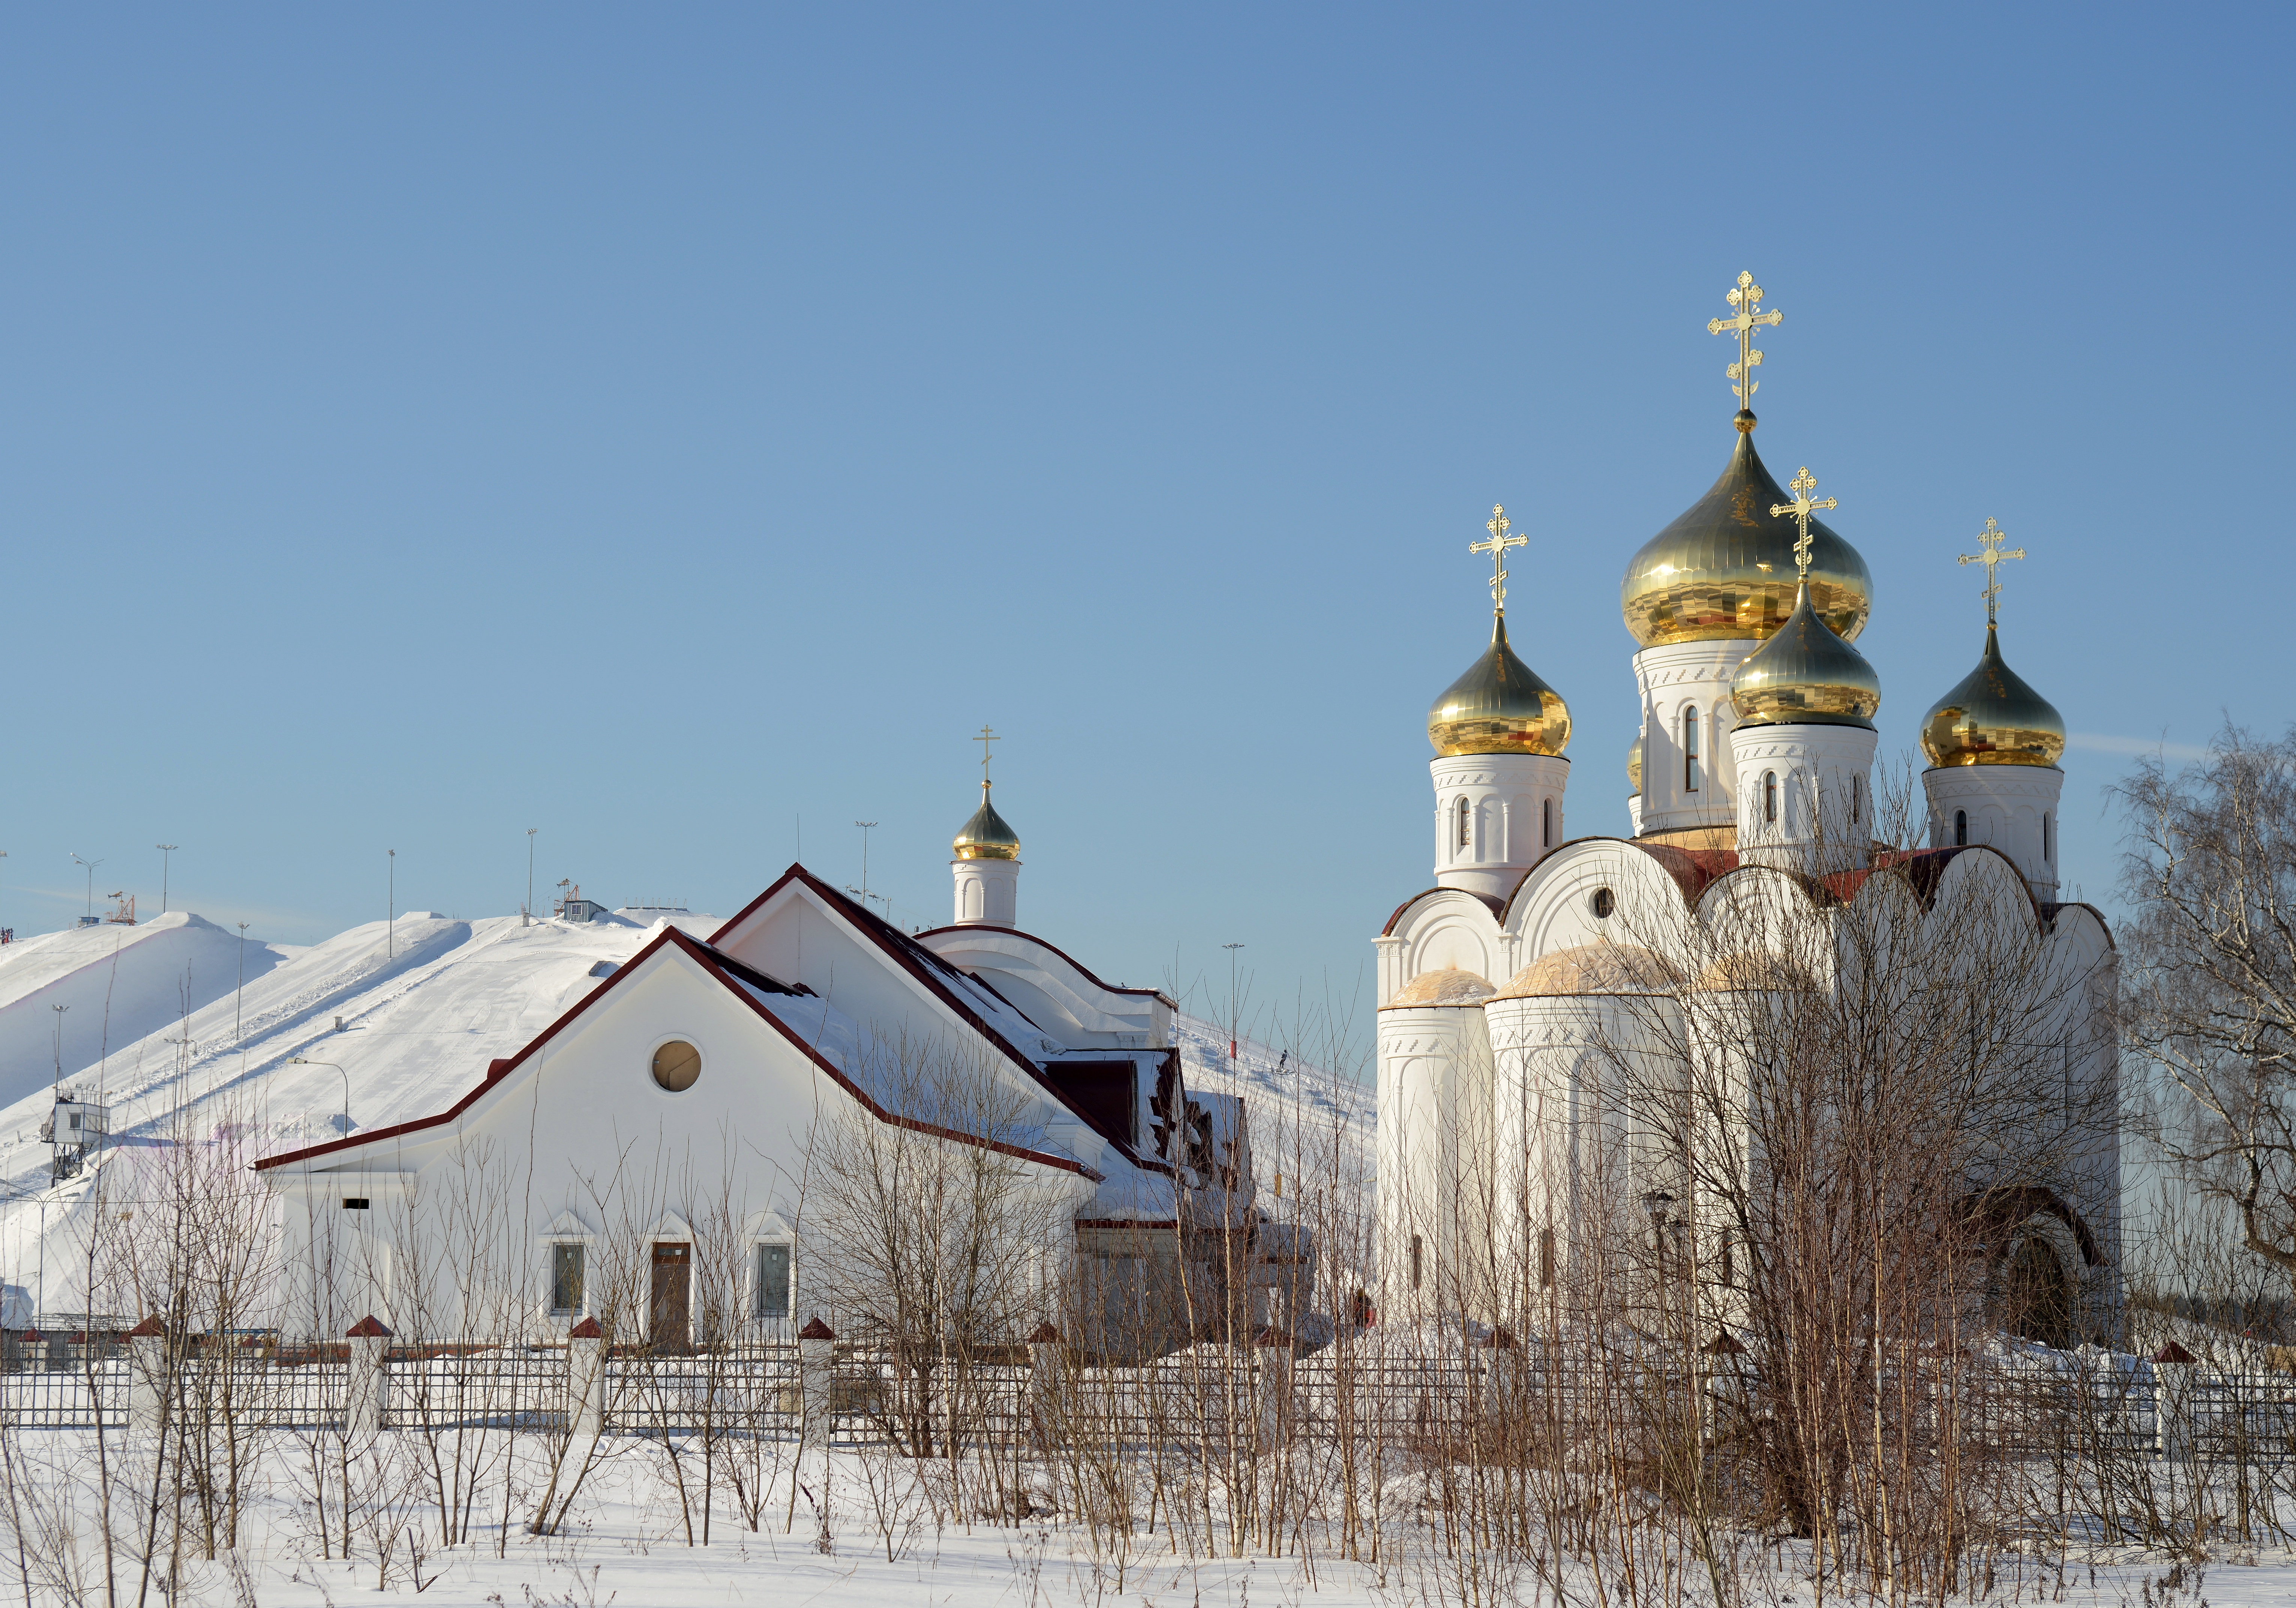
winter, building, church, place of worship, monastery